Carpet sweeper

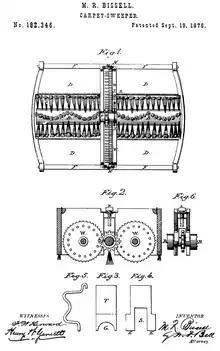
Illustration from the Bissell's 1876 patent

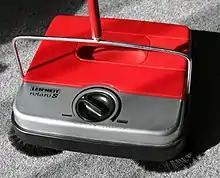
A rotaro S carpet sweeper

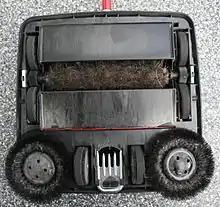
Bottom view of rotaro S showing two brushes, a roller brush, and a removable metal comb for cleaning the brushes

A carpet sweeper is a mechanical device for the cleaning of carpets. They were popular before the introduction of the vacuum cleaner and have been largely superseded by them. However, they continue to be used in many home and commercial applications because they are lightweight and quiet, enabling users to quickly clean small messes up from the floor without disturbing patrons, patients, babies and pets, and because they do not require electricity to operate.